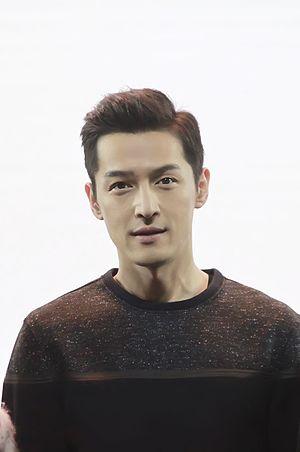
Hu Ge [ancien nom : Hu Ke ] est un acteur et chanteur chinois qui est très connu et très populaire en Chine pour les rôles qu'il a joués dans des séries télévisées et dans le monde pour le rôle de Li Xiaoyao. En septembre 2012, il est nommé "Best Newcomer" au 31ᵉ prix des Cent Fleurs pour son rôle de Lin Juemin dans le film historique chinois 1911.